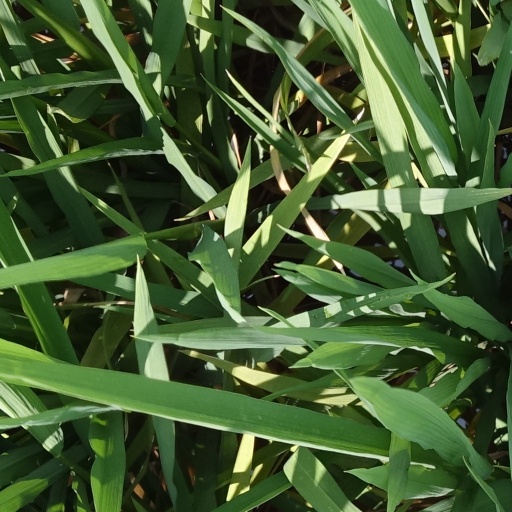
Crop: rice